Forlorn Sunset

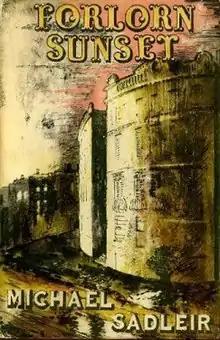
First UK edition (publ. Constable & Co.) Cover art by John Piper

Forlorn Sunset is a novel by the British writer Michael Sadleir which was first published in 1947. Like his better known work "Fanny by Gaslight" the novel is set in Victorian London and explores the underworld of Vice that existed in the city.